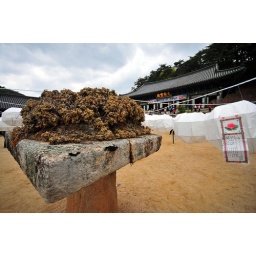
Ancient stone platforms used to light pine knot fires, which in turn would provide lighting for nighttime rites.